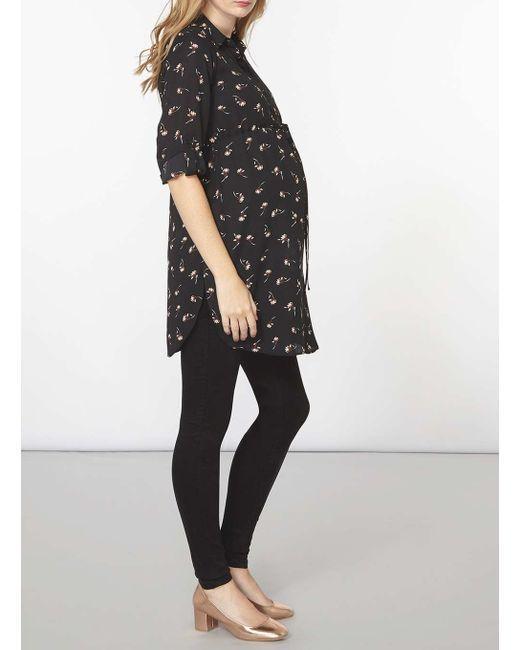
Schwarzes und gemustertes langes Damenhemd